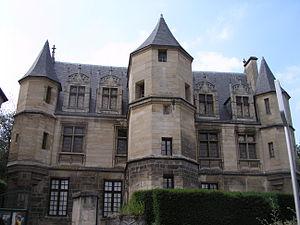
Le Musée Tavet à Pontoise
La communauté d'agglomération de Cergy-Pontoise est une communauté d'agglomération de France, étendue sur les départements du Val-d'Oise et des Yvelines, au nord-ouest de Paris, sur l'Oise. Elle est issue de la ville nouvelle de Cergy-Pontoise.